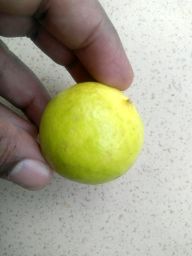
Fruit: Lime
Quality: Good